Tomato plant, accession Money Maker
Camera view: vertical (180 deg); turntable rotation: 210 degrees
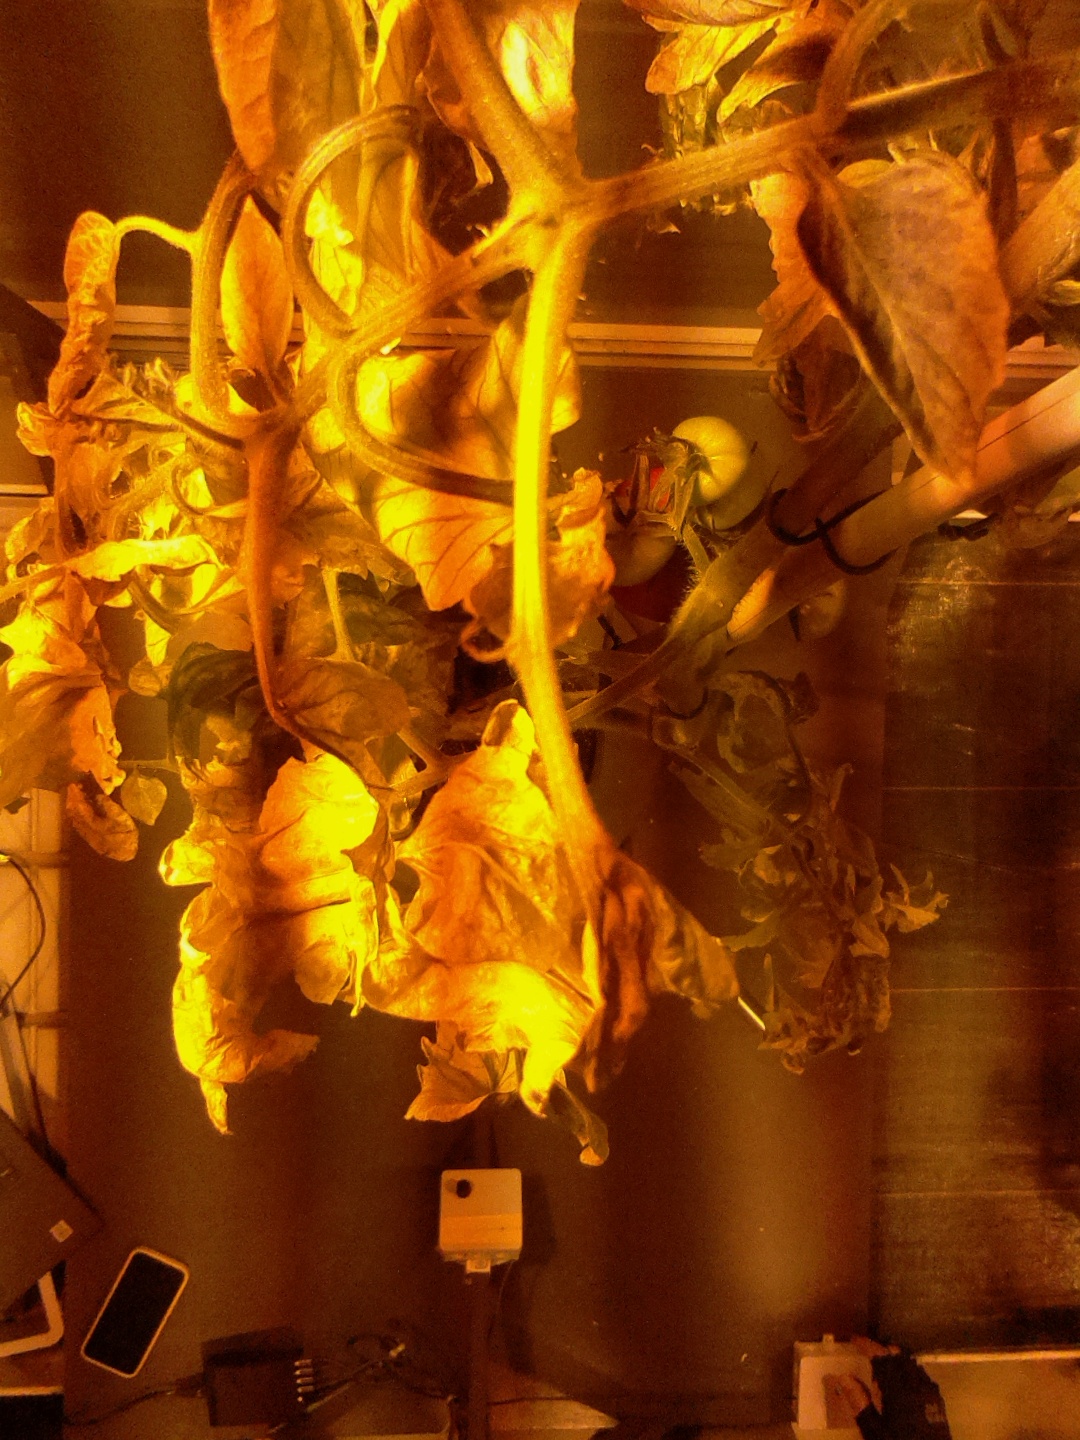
BBCH growth stage 81: 10%-20% of fruits show typical fully ripe color